Hamdard University

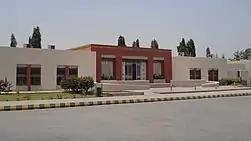
Hamdard College of Medicine & Dentistry

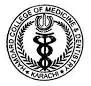
Hamdard College of Medicine & Dentistry logo

The Hamdard College of Medicine & Dentistry (HCM&D) is recognized by the Pakistan Medical & Dental Council, World Health Organization (WHO), Medical Board of California (USA), and FAIMER (Foundation of Advancement of International Medical Education and Research). It is also recognised by the Pakistan Medical Commission.